Checkers speech

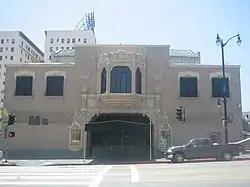
The El Capitan Theatre, now known as the Avalon Hollywood

Eisenhower was on his own train, the "Look Ahead, Neighbor", stumping through Missouri, and on the morning of the 19th, his campaign staff made him aware of the gathering storm. Eisenhower publicly called upon Nixon to release all documents relating to the Fund, somewhat to the dismay of Chotiner, who wondered, "What more does the general require than the senator's word?" Eisenhower aides contacted the senior Republican senator from California, William Knowland, and persuaded him to fly from Hawaii to join the Eisenhower train and be available as a potential replacement running mate.